Elpidio Quirino

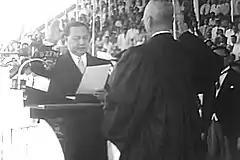
President Elpidio Quirino taking the oath of office for his first full term as President of the Philippines at the Independence Grandstand (now Quirino Grandstand) in Manila.

Soon after the reconstitution of the Commonwealth government in 1945, Senators Manuel Roxas, Quirino and their allies called for an early national election to choose the president and vice president of the Philippines and members of the Congress. In December 1945, the House Insular Affairs of the United States Congress approved the joint resolution setting the date of the election on not later than April 30, 1946.